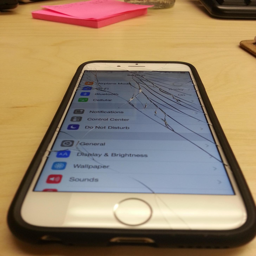
day in the life of an owner .